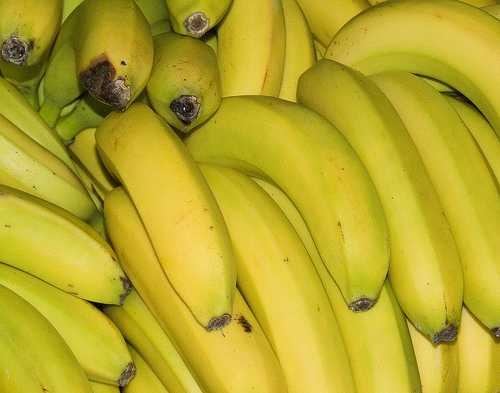
Label: Banana